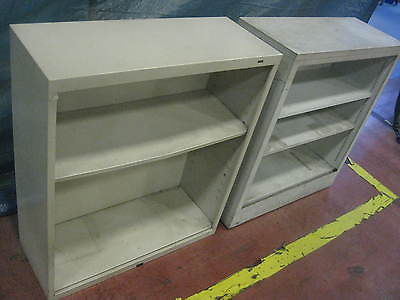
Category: cabinet